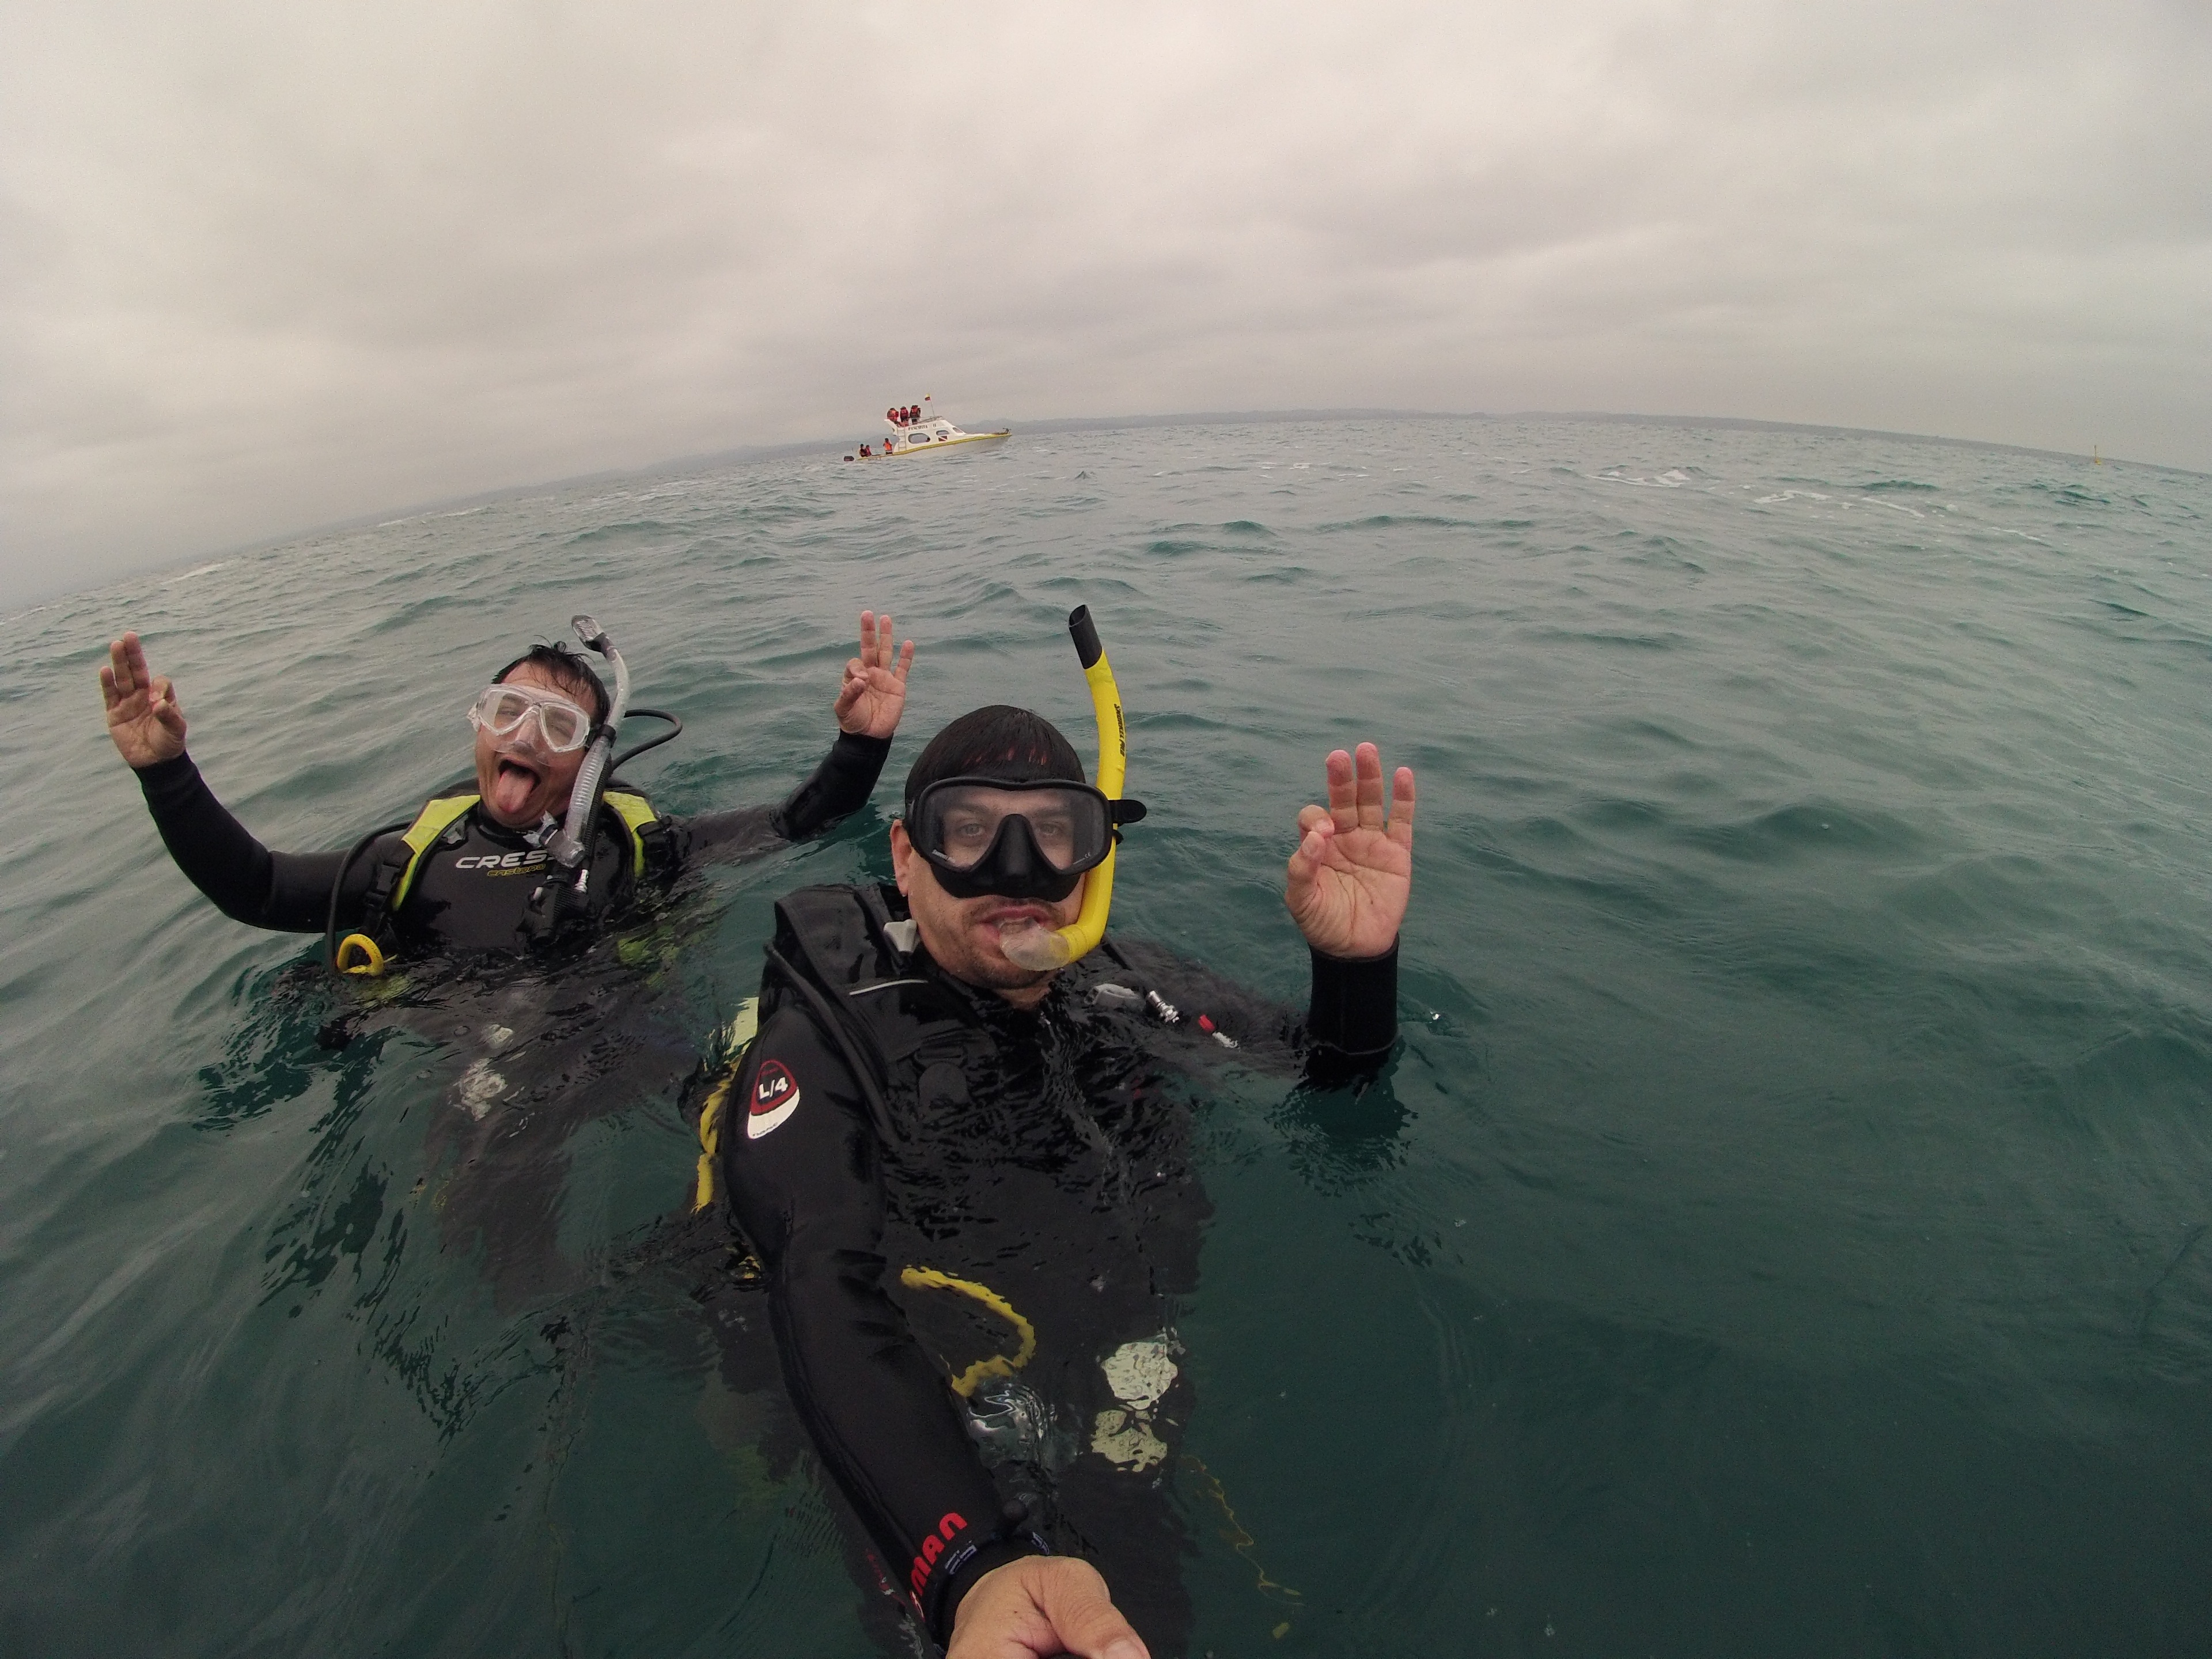
sea, ocean, adventure, diving, vehicle, extreme sport, taking picture, sports, boating, divers, water sport, open water